Vacomagi

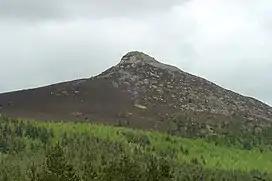
The Mither Tap of Bennachie is possibly ? "Mons Graupius".

The location of the battle (""Graupius mountain"") has never been convincingly identified, however most historians agree that it was somewhere east of the Highlands and north of the Forth (in other words – Vacomagi territory – or thereabouts). Some historians believe that Bennachie, near Inverurie in Aberdeenshire, might have been a possible location.